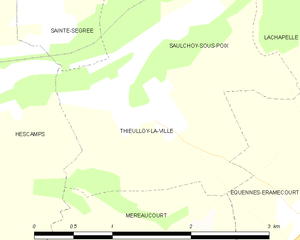
Carte des communes françaises Thieulloy-la-Ville